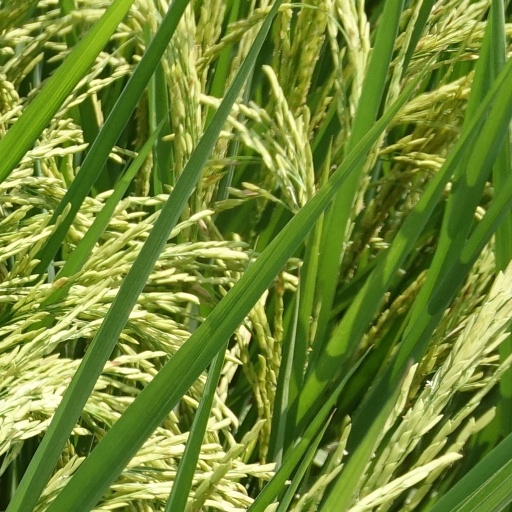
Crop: rice